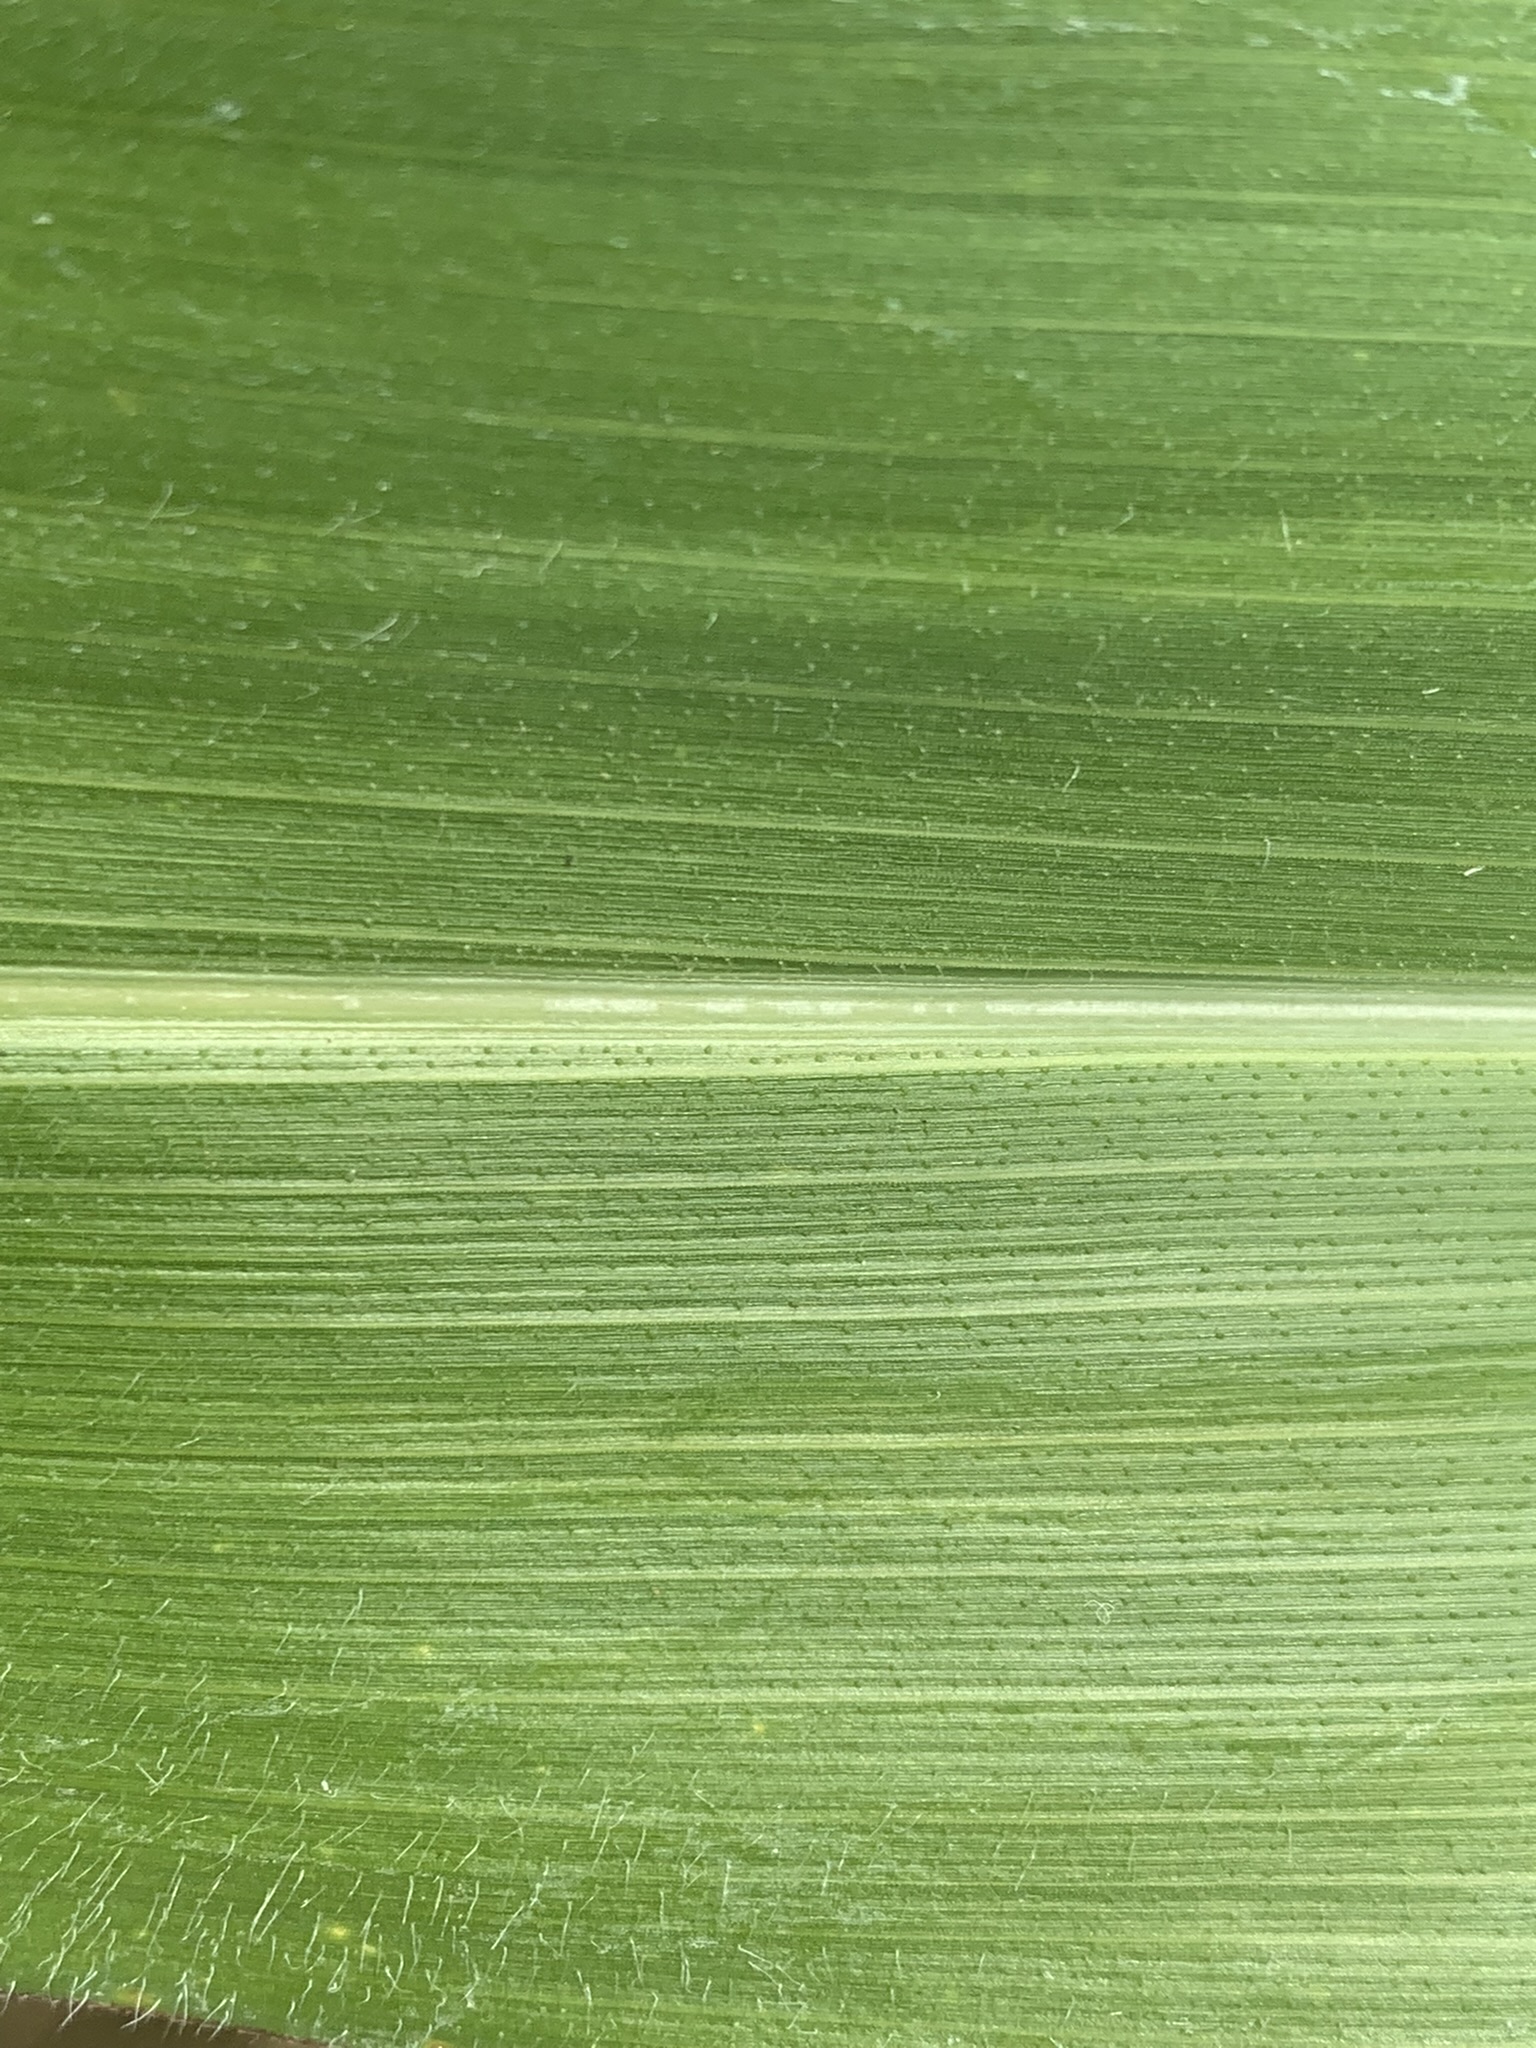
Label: Healthy